Penny Venetian Red

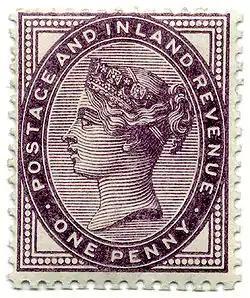
The Penny Lilac (seen here) replaced the Penny Venetian Red in 1881, after new legislation required different wording on stamps

The Penny Venetian Red was a British postage stamp equal to the value of one penny. Issued in 1880, it was designed and surface-printed by security printing company De La Rue. It superseded the Penny Red, which had been used in Great Britain since 1841, and was the third one-penny stamp to enter regular usage in the country.